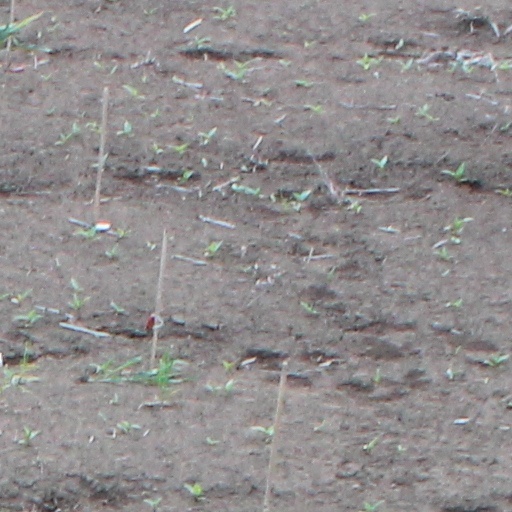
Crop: wheat